10 Kalpanakal

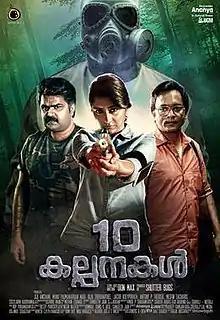
Theatrical-release poster

10 Kalpanakal ( "Ten Commandments") is a 2016 Indian Malayalam-language crime thriller film directed by Don Max. It is written by Shins K. Jose and Sangeeth Jain, and based on a story by Max. It stars Anoop Menon and Prashant Narayanan in lead roles, with Meera Jasmine, Shebin Benson, Kaniha, Joju George, and Thampi Antony in supporting roles. "10 Kalpanakal" received positive reviews with critics praising the screenplay, performances, and direction.